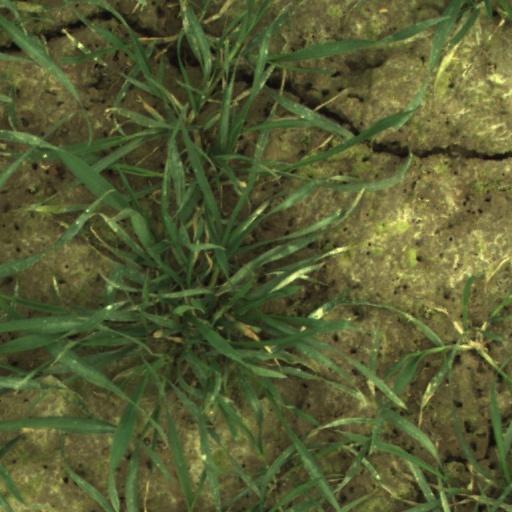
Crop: wheat